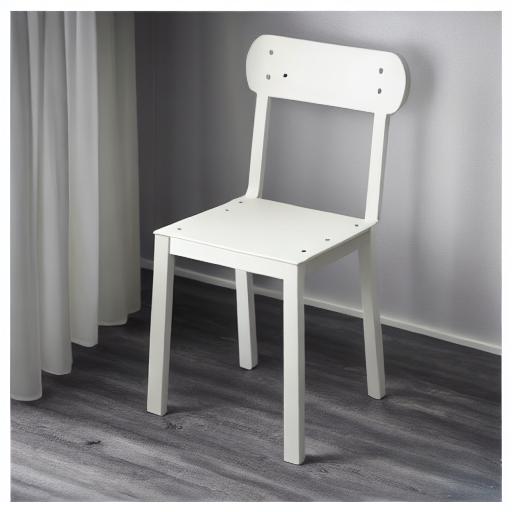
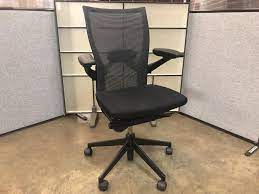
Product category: items_chair
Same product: no